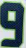
Number: 9